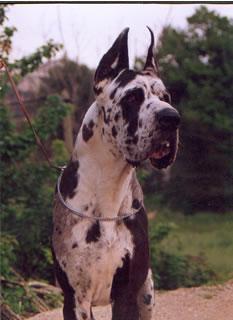
Great_Dane